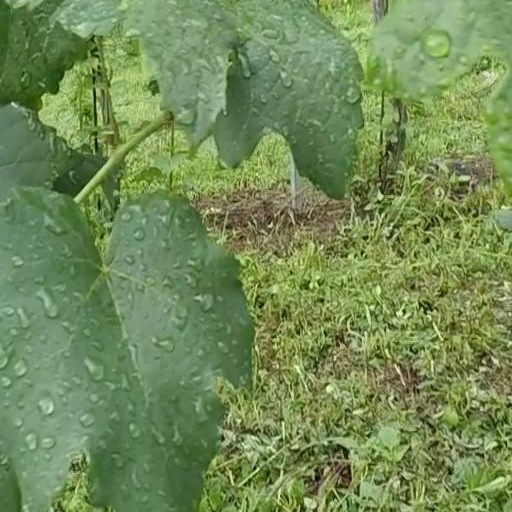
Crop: grape